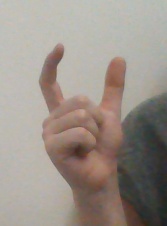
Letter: nun